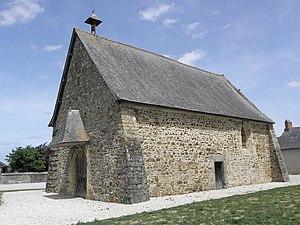
Chapelle Saint-Job à Louvigné-de-Bais.
La chapelle Saint-Job de Louvigné-de-Bais est un édifice religieux de la commune de Louvigné-de-Bais, dans le département d’Ille-et-Vilaine en région Bretagne.
Cet article recense les bâtiments protégés au titre des monuments historiques d’Ille-et-Vilaine, en France.
Louvigné-de-Bais est une commune française située dans le département d'Ille-et-Vilaine en Région Bretagne, peuplée de 1 899 habitants.